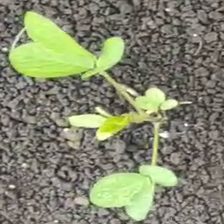
Weed species: Asian_Pigeonwings_(Clitoria Ternatea)